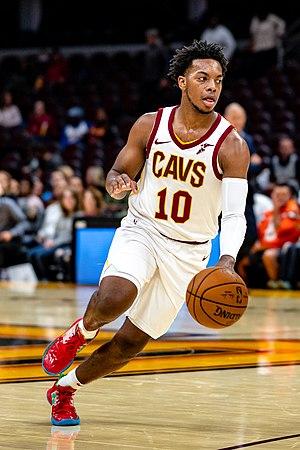
Darius Garland, né le 26 janvier 2000 à Gary dans l'Indiana, est un joueur de basket-ball américain évoluant au poste de meneur.